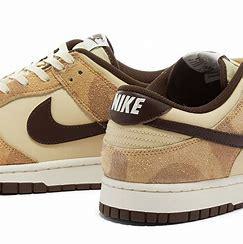
Brand: Nike
Model: Dunk Retro